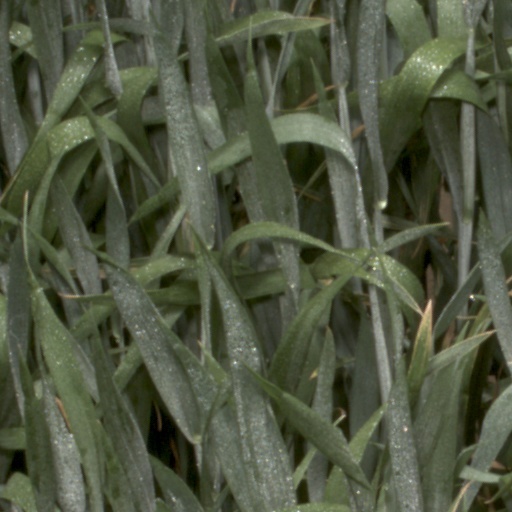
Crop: wheat